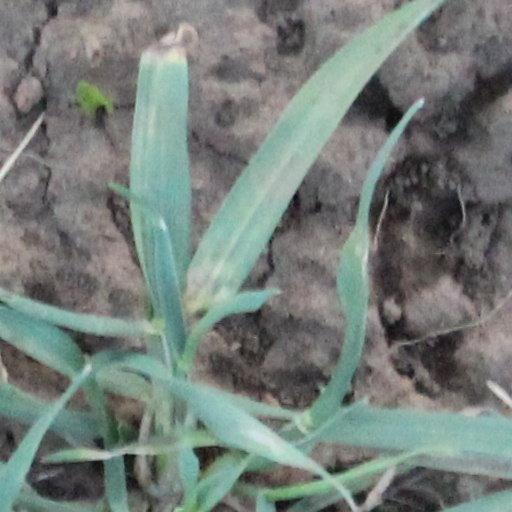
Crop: wheat